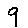
Label: 9